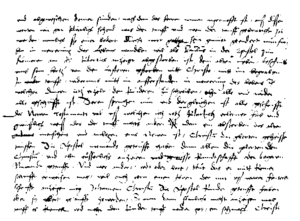
Felix Manz
Protestation og forsvarsskrift af Felix Manz
Felix Manz var medstifter af en anabaptistisk menighed i Zürich, Schweiz, og han var den radikale reformations første martyr. Døbermenigheden i Zürich blev startskud for etableringen af de De Schweiziske Brødre.